XBoard

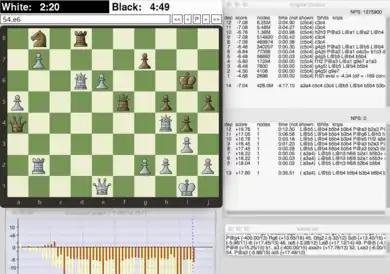
Game depiction showing output from the Fairy-Max chess engine

Besides classical FIDE chess, Fairy-Max is provided with a large selection of pre-defined games using fairy chess pieces, including shatranj (ancient Iranian chess), xiangqi (Chinese chess), shogi (Japanese chess), makruk (Thai chess), King of the Hill, Capablanca Chess, Courier chess, Berolina chess, Seirawan chess and other chess variants. Users are also able to specify their own board sizes, and define custom chess pieces, so that user-defined chess variants can also be played. Chessboards can be defined with a maximum size of 14 files in width, and 16 ranks in depth.